Hermitage of Sant'Angelo, Palombaro

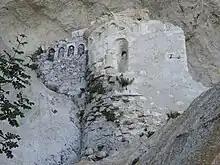
View of the hermitage

Eremo di Sant'Angelo (Italian for "Hermitage of Sant'Angelo") is an hermitage located in Palombaro, Province of Chieti (Abruzzo, Italy).